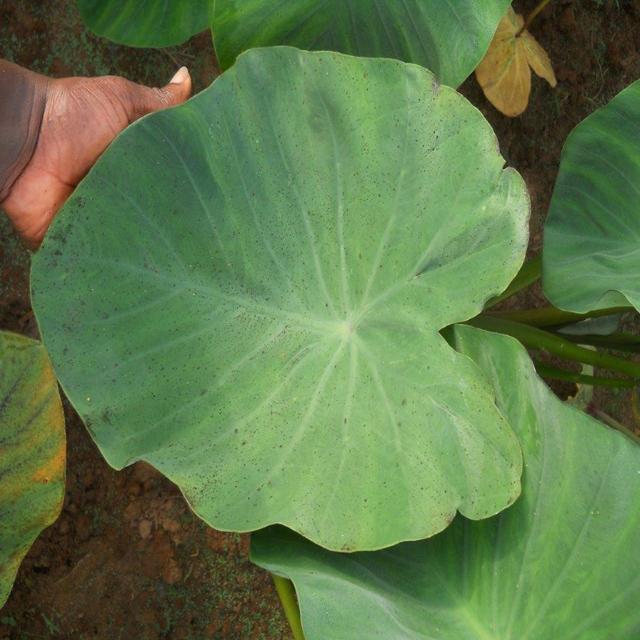
Label: Healthy